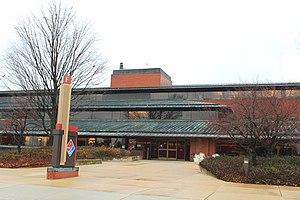
Domino's Pizza est une franchise internationale de restauration rapide, principalement de préparation et de livraison de pizza. Son siège se situe à Ann Arbor dans le Michigan, aux États-Unis. Fondée en 1960 par Tom Monaghan, Domino’s Pizza compte aujourd'hui, plus de 17 000 points de vente dans soixante pays dont 400 Domino's en France et plus de trente en Belgique.